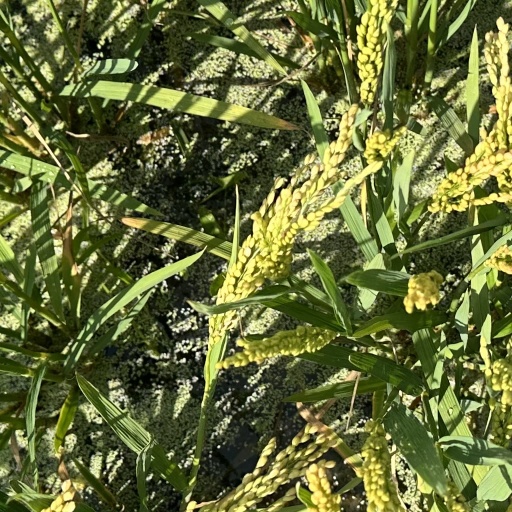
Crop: rice